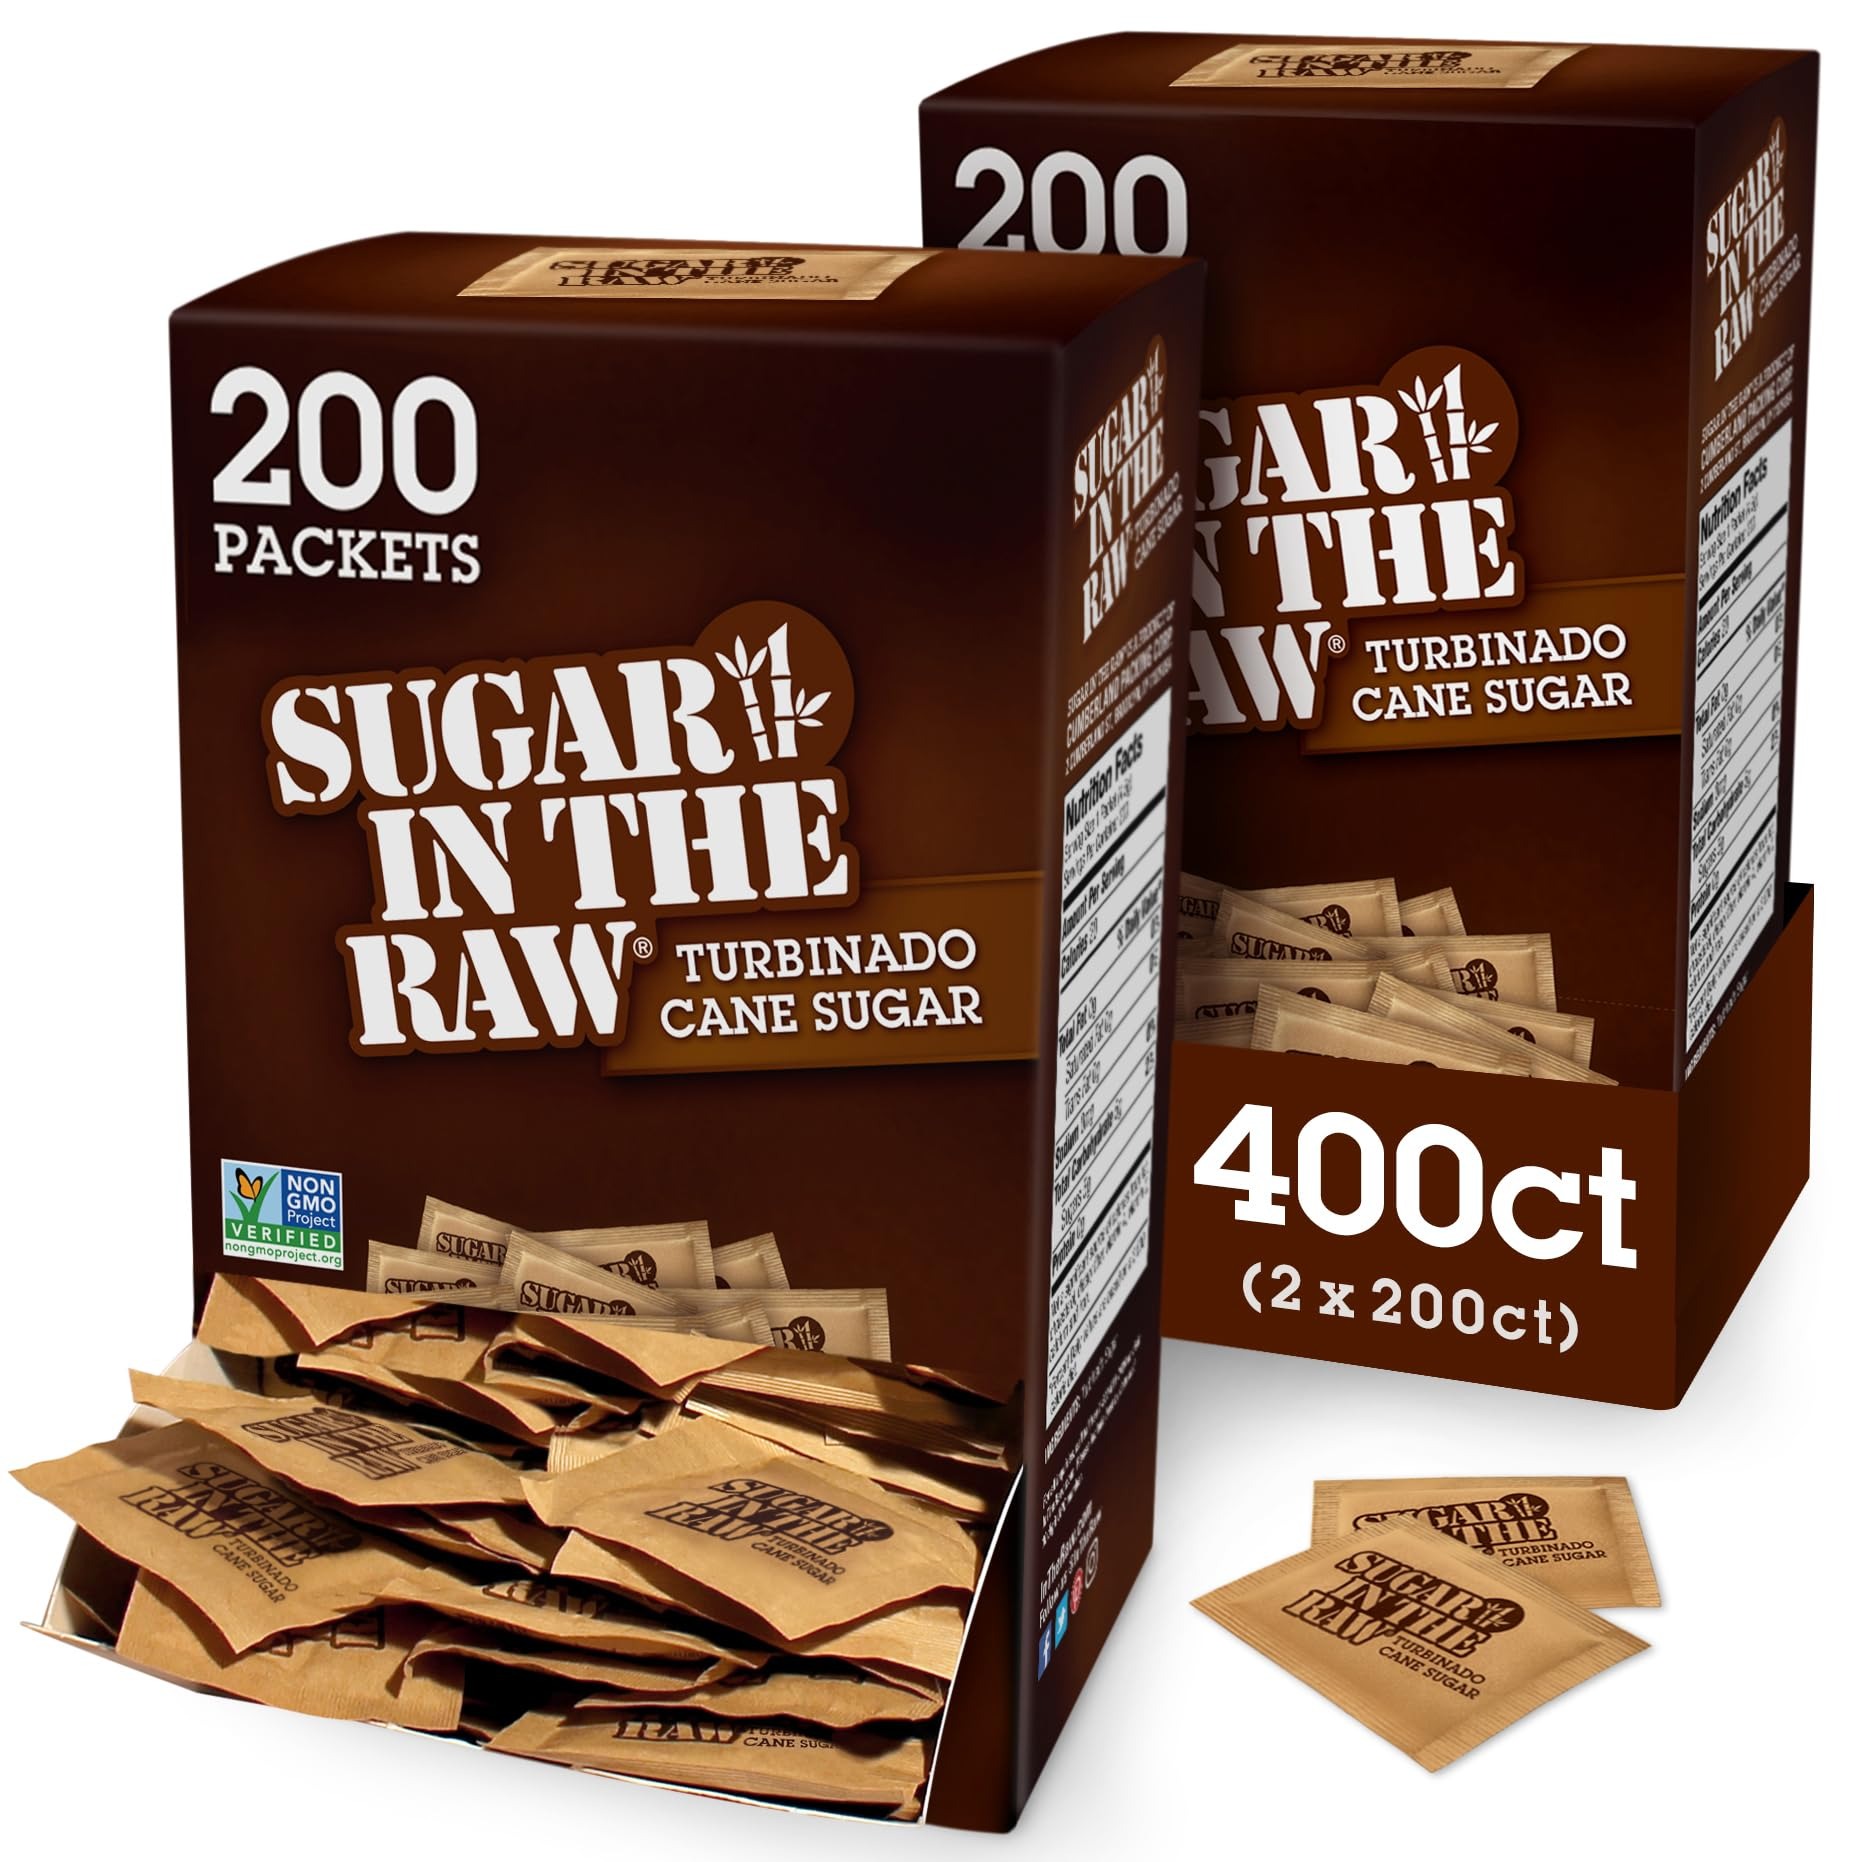
Item Name: Sugar In The Raw Granulated Turbinado Cane Sugar On The Go Packets, No Erythritol, Pure Natural Sweetener, Hot & Cold Drinks, Coffee, Baking, Vegan, Gluten-Free, Non-GMO, 200 Count Packets (2-Pack)
Bullet Point 1: A delicious All-Natural sweetener with molasses flavor and distinctive golden hue
Bullet Point 2: Pure natural alternative to refined sugars
Bullet Point 3: Perfect for sprinkling over a baked treat or stirring into beverages
Bullet Point 4: Non-GMO Project Verified, kosher, vegan, gluten-free
Bullet Point 5: RICH NATURAL FLAVOR: Sugar In The Raw is turbinado cane sugar grown in the tropics; The hearty, golden crystals are never bleached, so they keep the rich flavor and color of their natural molasses; Stir it in your favorite drinks or sweet recipes
Bullet Point 6: THE BETTER CHOICE: While other brown sugars add coloring and flavor back into refined sugar, Sugar In The Raw is less refined and keeps its color and rich flavor from the start
Value: 63.5
Unit: Ounce

Price: 16.5